Molly Knox Ostertag

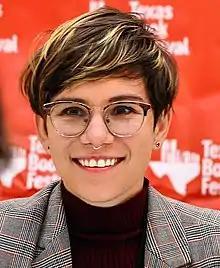
Ostertag at the 2019 Texas Book Festival

Molly Knox Ostertag (born October 28, 1991) is an American cartoonist and writer. Her work includes the animated series "The Owl House", webcomic "Strong Female Protagonist", the middle grade graphic novel series ("The Witch Boy", "The Hidden Witch", and "The Midwinter Witch"), and on the series "Tales of the Night Watchman". She was named one of "Forbes" magazine's 30 Under 30 in 2021.